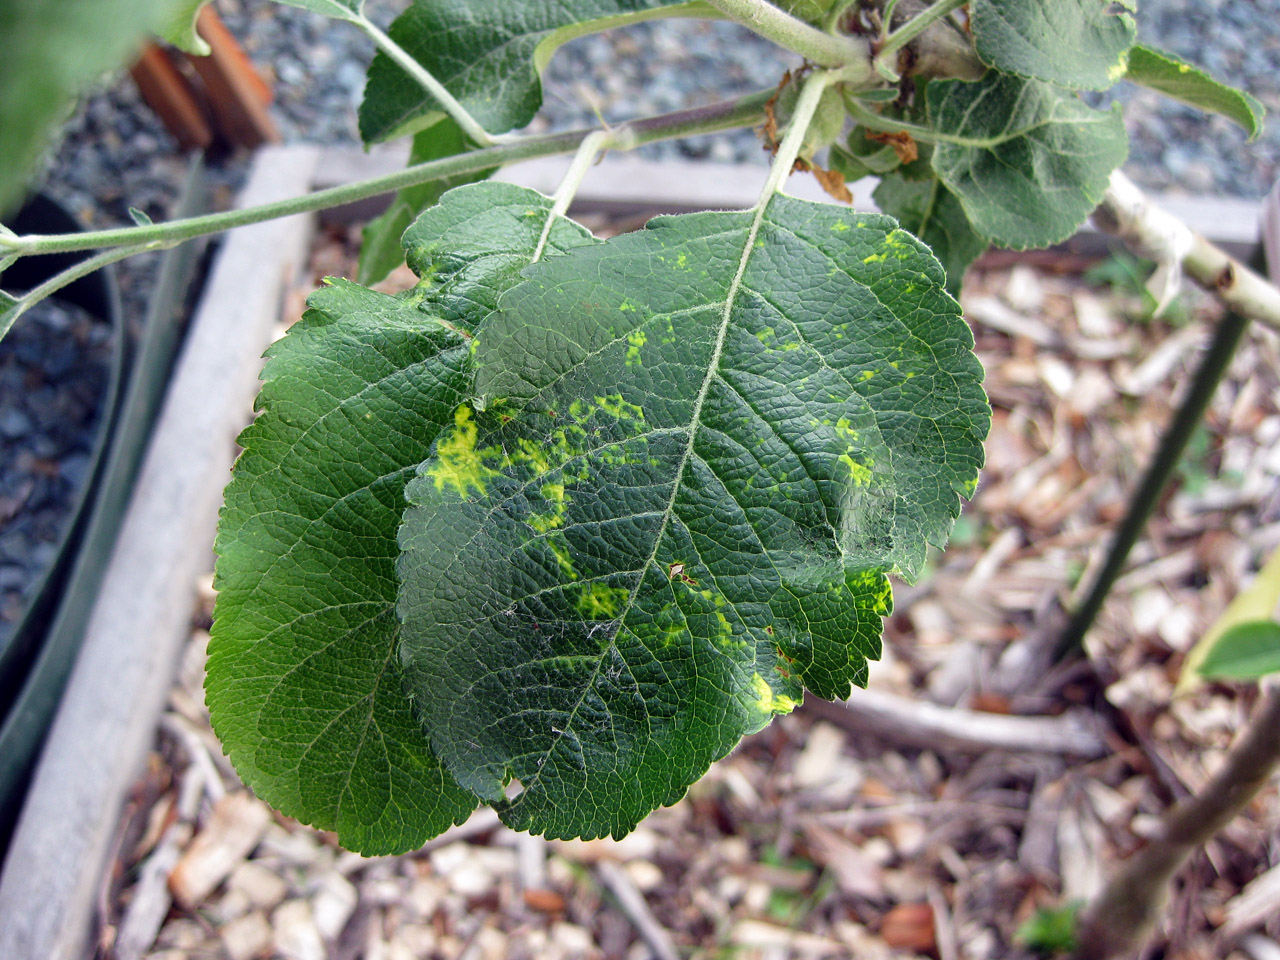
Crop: apple
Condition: mosaic_virus